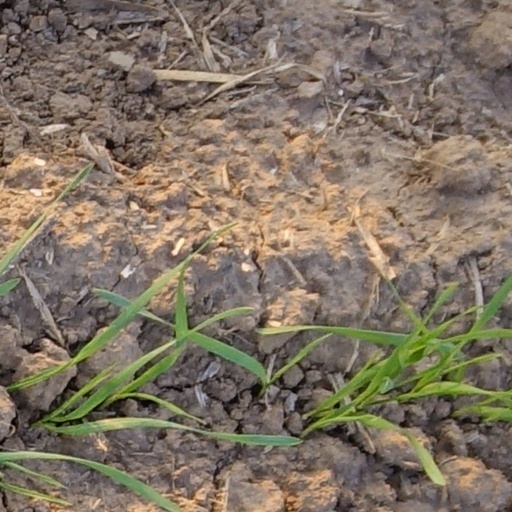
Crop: wheat